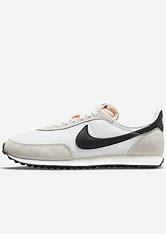
Brand: Nike
Model: Waffle 2